Bouquet graph

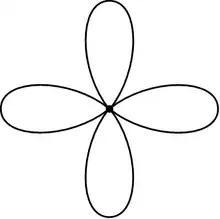
formula_1, a bouquet with one vertex and four self-loop edges

In mathematics, a bouquet graph formula_2, for an integer parameter formula_3, is an undirected graph with one vertex and formula_3 edges, all of which are self-loops. It is the graph-theoretic analogue of the topological rose, a space of formula_3 circles joined at a point. When the context of graph theory is clear, it can be called more simply a bouquet.